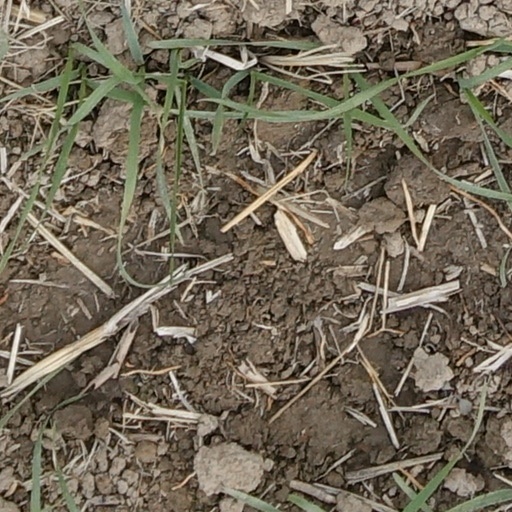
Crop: wheat